Svojanov

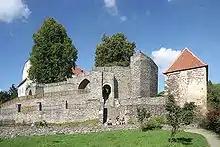
Svojanov Castle

Svojanov Castle, built in the early Gothic style, is one of the oldest stone castles in the country. In the 15th century, it was fortified. Since 1910, it has been owned by the town of Polička. The castle complex was expanded in the 16th century to include a Renaissance palace and other buildings. After the 1842 fire, the palace was rebuilt in the Empire style. The castle ruins and the Empire palace are open to the public and often are used for cultural purposes.